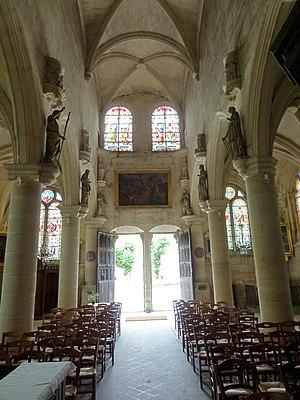
Intérieur de l'église (voir titre).
L'église Saint-Gervais-et-Saint-Protais est une église catholique paroissiale située à Saint-Gervais, dans le Val-d'Oise, en France. Sa fondation remonte vraisemblablement à l'époque carolingienne. L'édifice actuel date pour l'essentiel du second quart du XVIᵉ siècle, et le style gothique flamboyant est dominant. La façade occidentale avec son porche est la dernière partie construite. C'est une œuvre du maître-maçon Jean Grappin, et l'une des principales réalisations de la Renaissance dans le Vexin français. L'intérieur de la nef est également de style Renaissance, et surprend par son élégance, qui contraste avec la physionomie trapue de l'édifice. Le clocher roman ne compte qu'un seul étage, qui est presque entièrement noyé dans les toitures. Il est coiffé de l'une des quatorze pyramides de pierre romanes que l'on recense dans le Vexin français, et sa base voûtée d'arêtes n'a pratiquement pas changé depuis la construction au second quart du XIIᵉ siècle. Elle constitue la première travée du chœur liturgique. Ses trois autres travées présentent des voûtes du XIVᵉ siècle, mais le reste a été fortement remanié au XVIᵉ siècle.